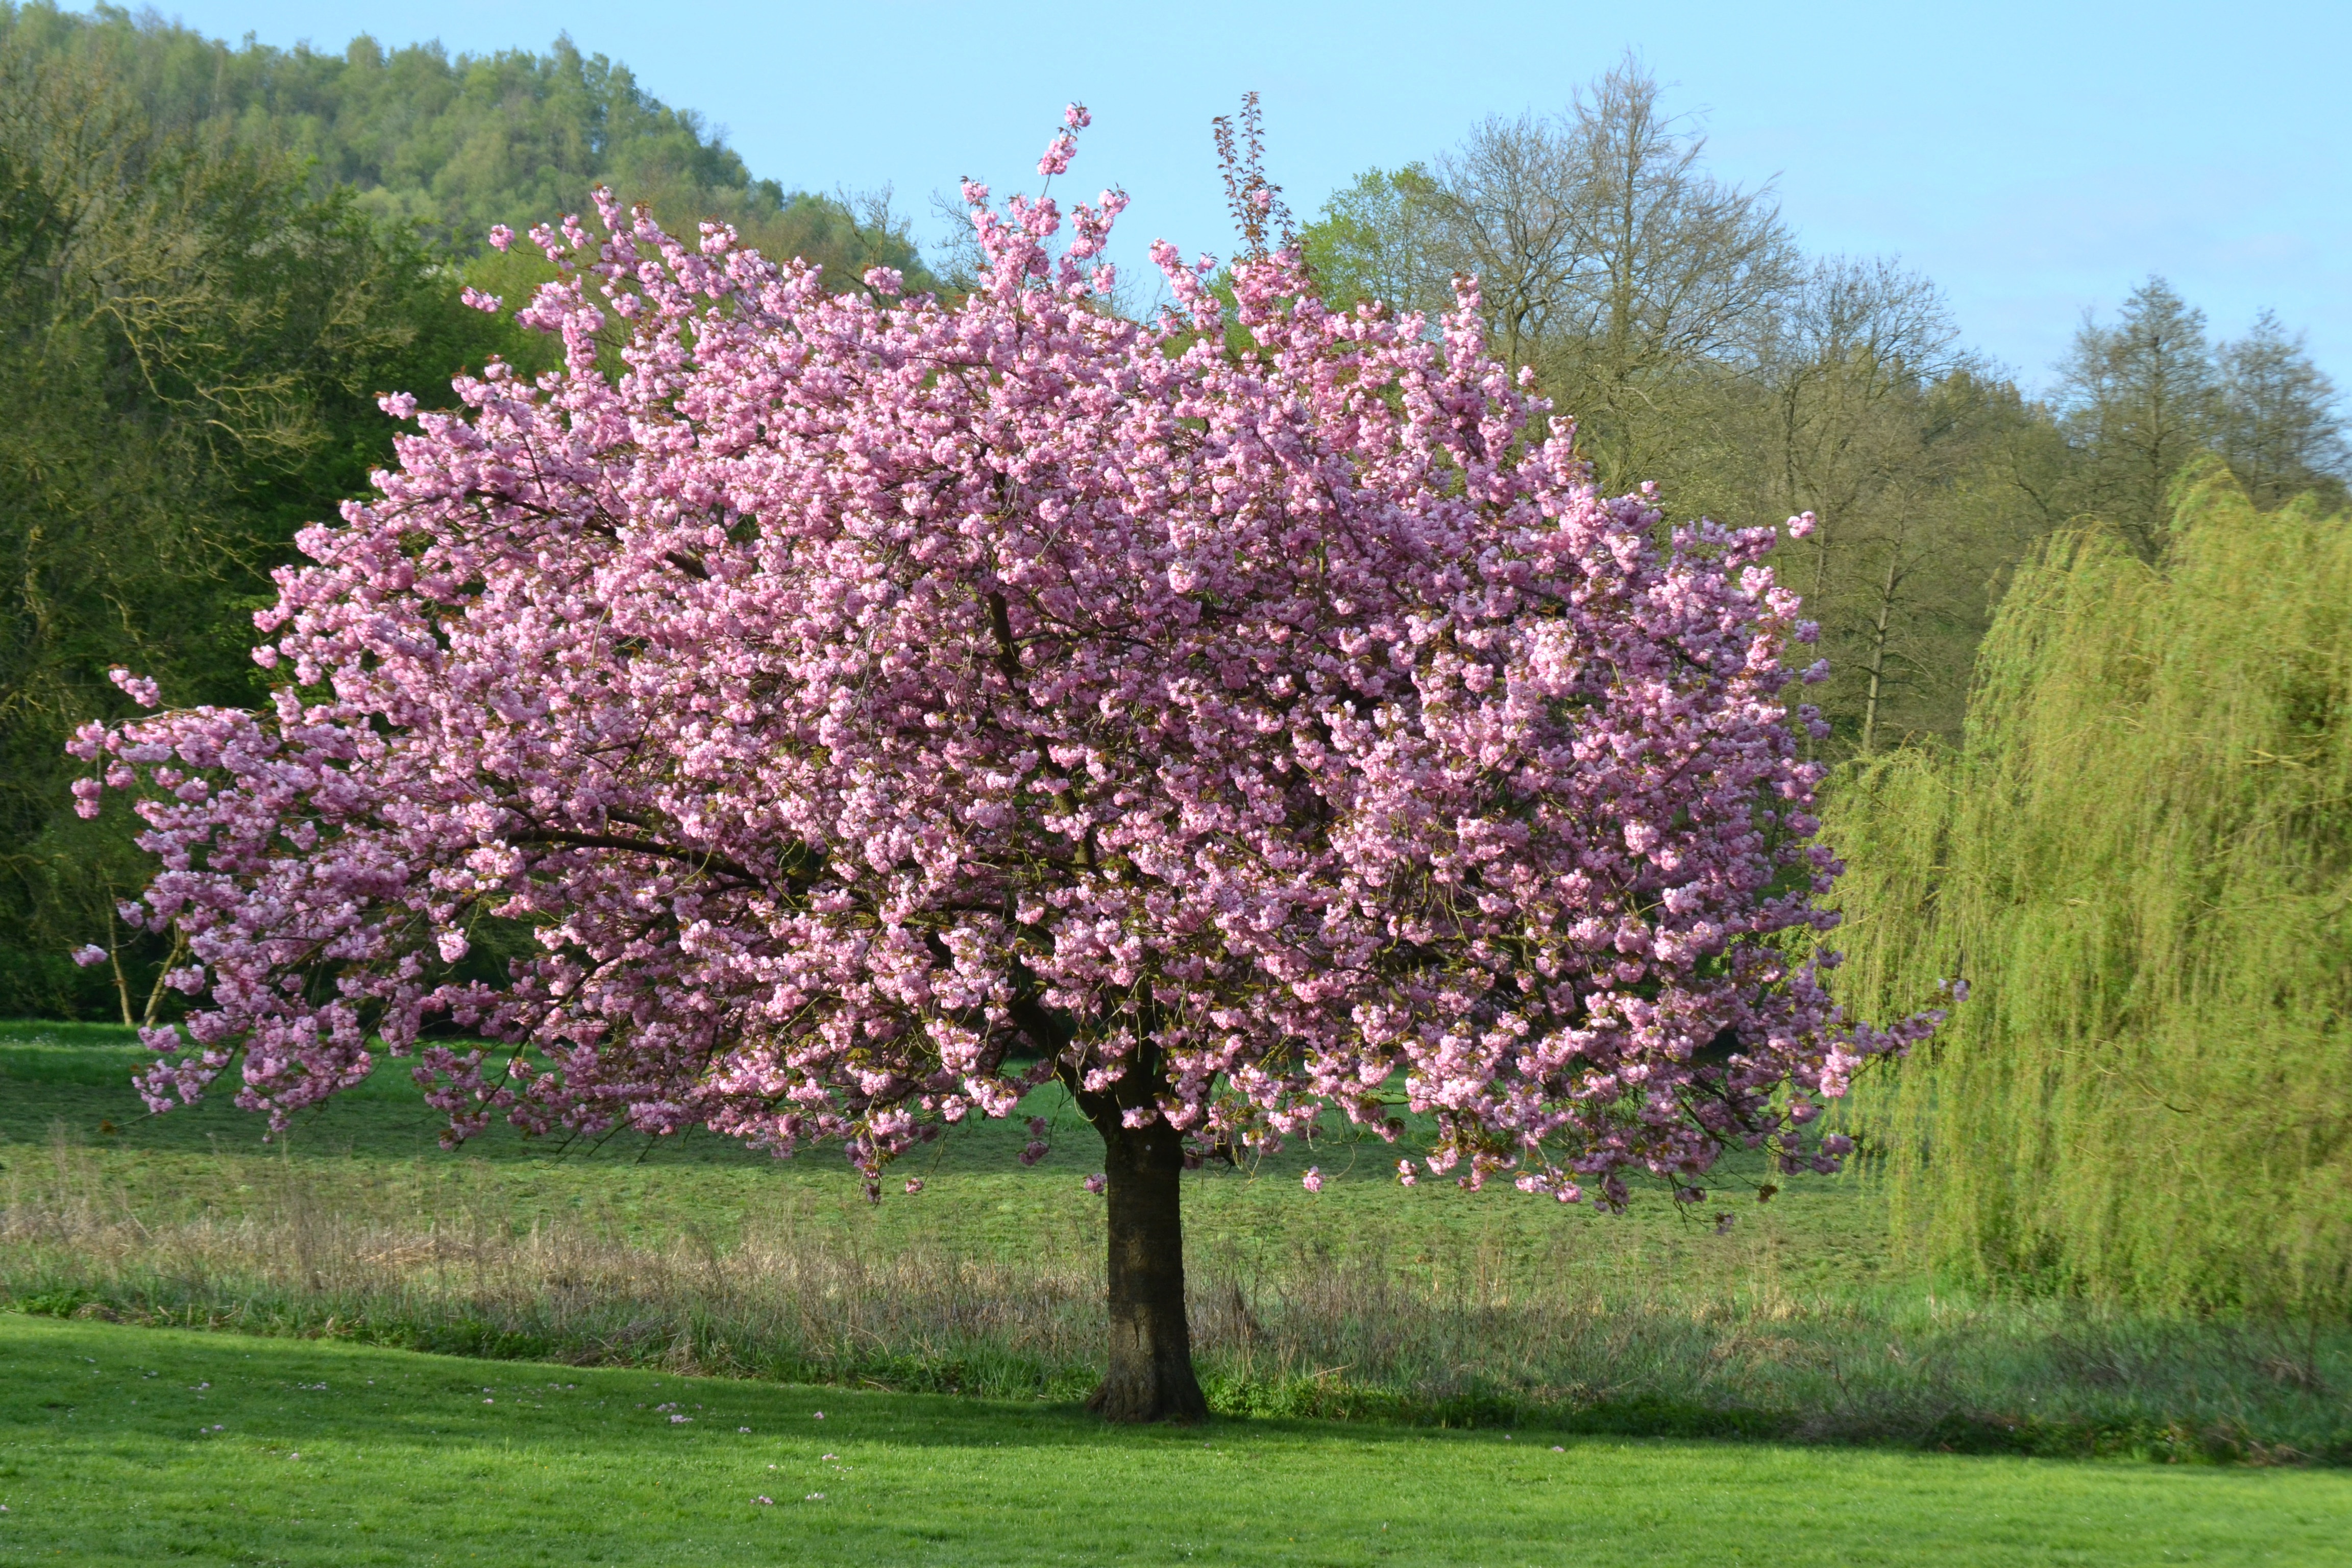
landscape, tree, nature, branch, blossom, plant, flower, produce, park, botany, cherry blossom, flowers, shrub, charleroi, magnolia, flowering plant, monceau, woody plant, land plant